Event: Nepal Earthquake
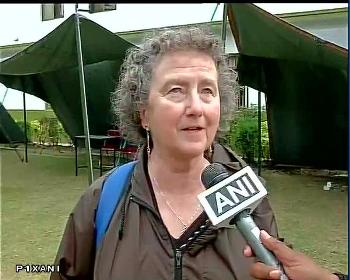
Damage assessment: no_damage